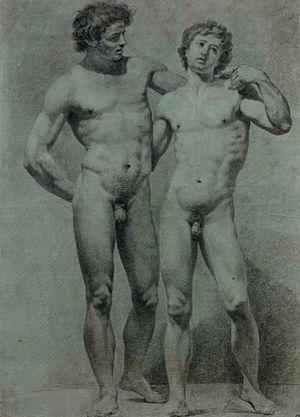
Jean-Claude Naigeon, dessin.
Le musée des Beaux-Arts de Dijon est l'un des plus importants et l'un des plus anciens musées de France. Situé au cœur de la ville, il occupe l'ancien palais ducal, siège au XVᵉ siècle de l’État bourguignon. Lorsque le duché est rattaché au royaume de France, le palais devient le logis du roi, puis se transforme au XVIIᵉ siècle en palais des États de Bourgogne, sur un projet de Jules Hardouin-Mansart.
Jean Claude Naigeon, né le 9 décembre 1753 à Dijon, mort dans la même ville le 11 janvier 1832, est un peintre français.